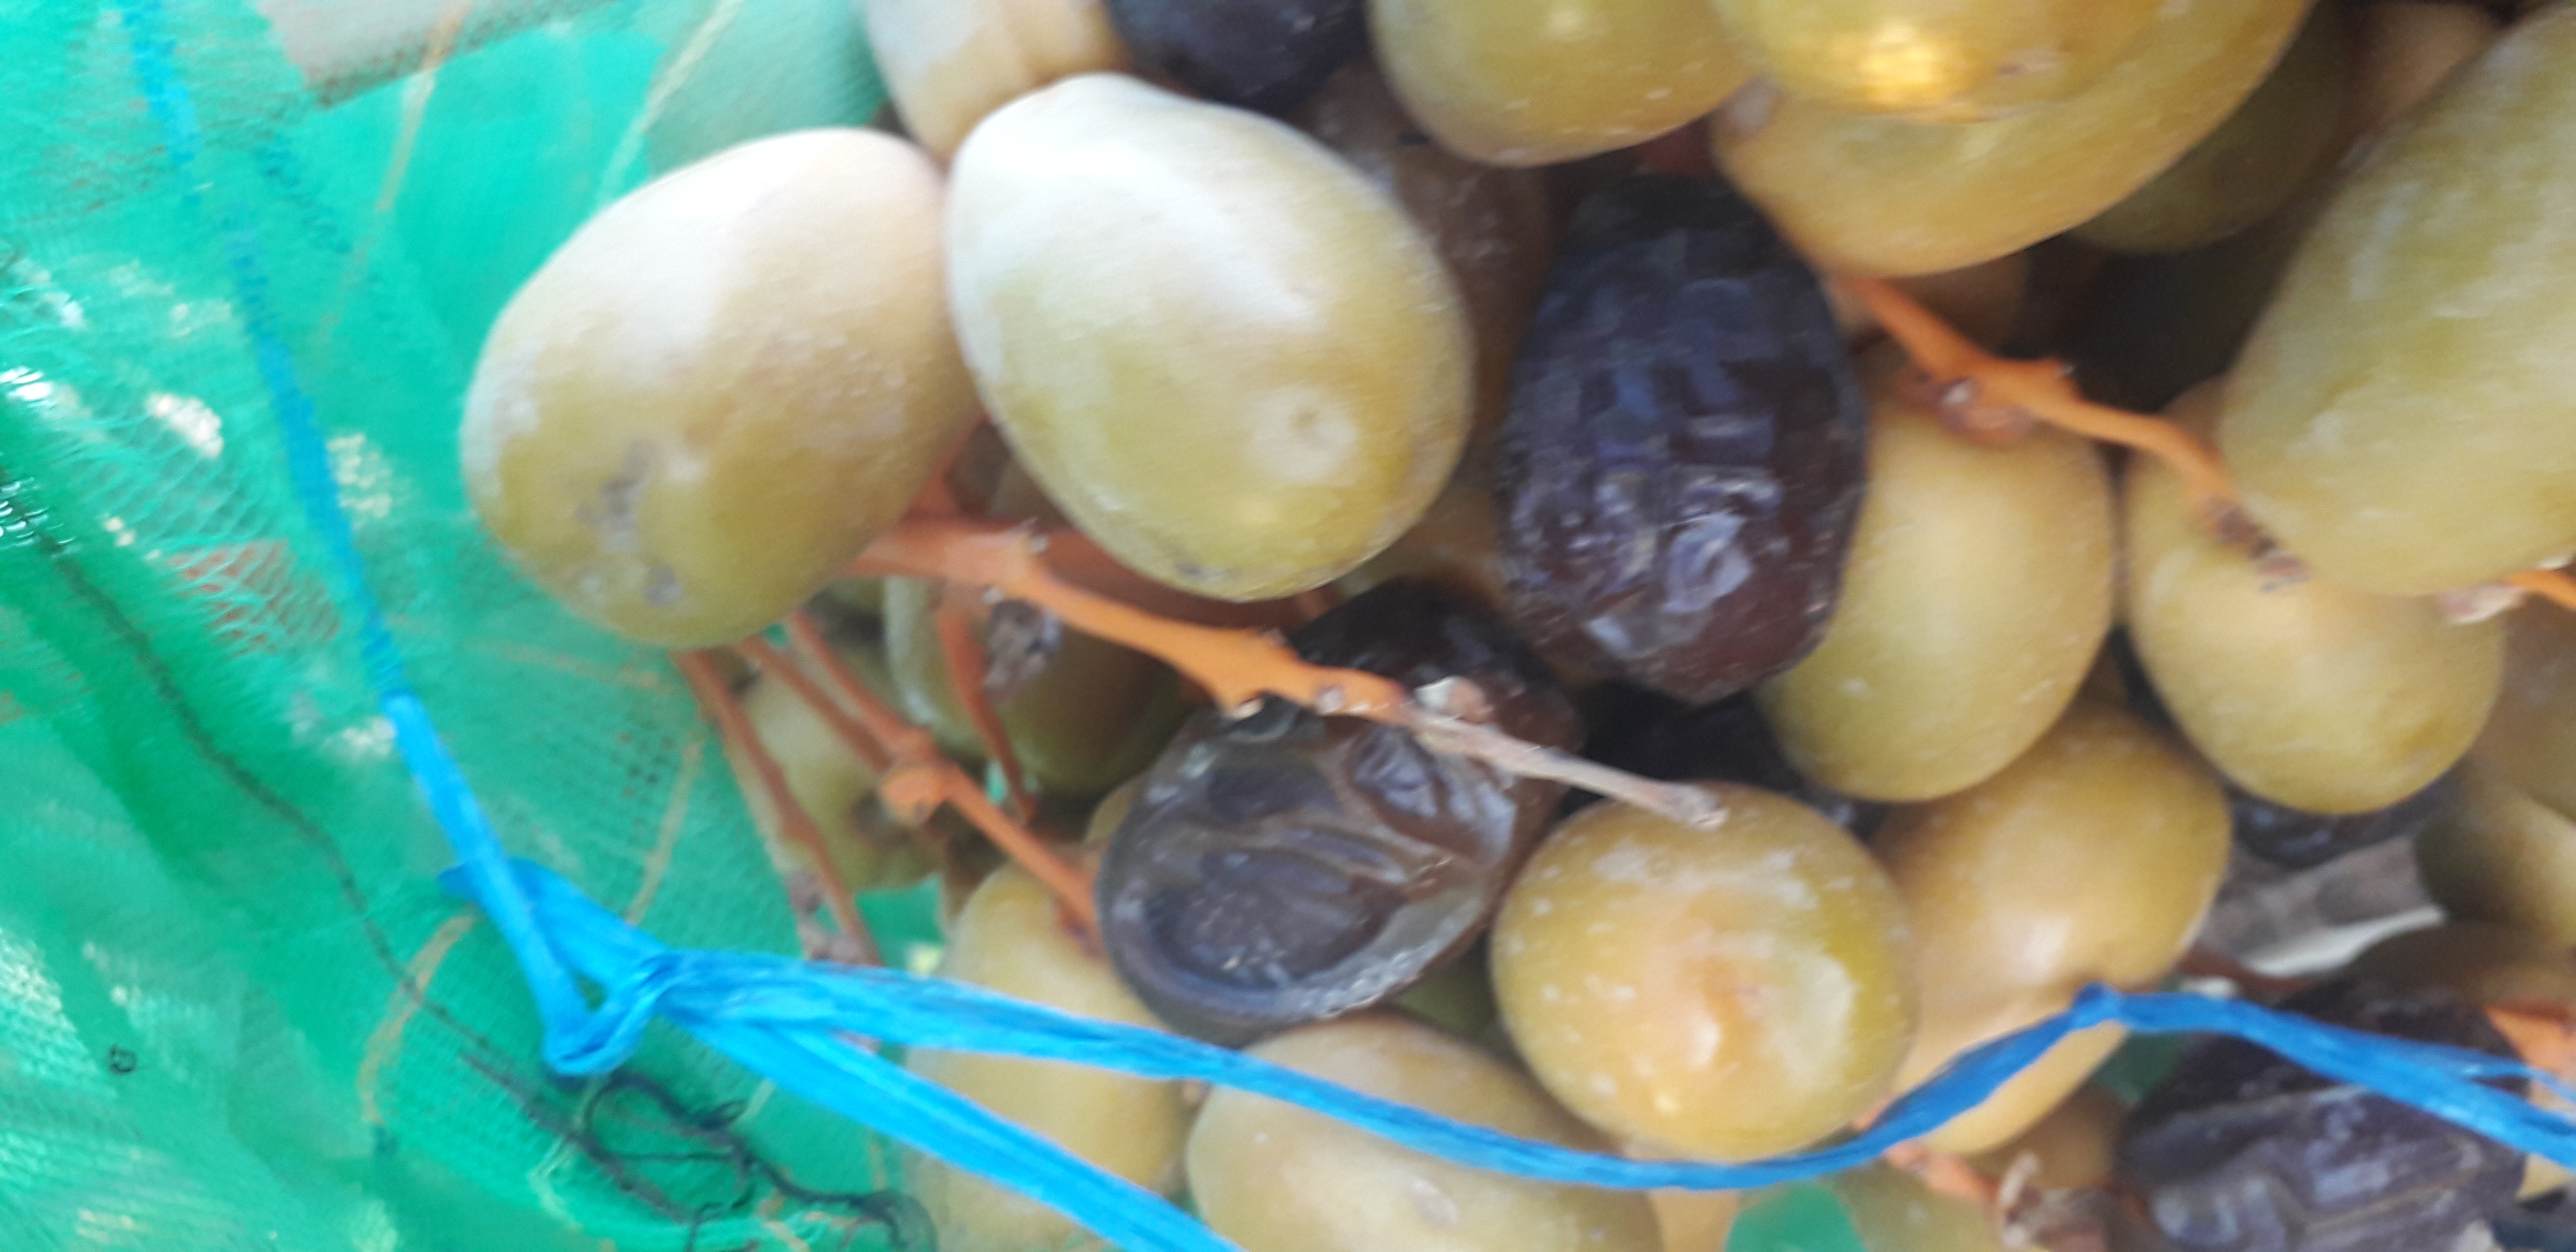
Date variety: Boufagous